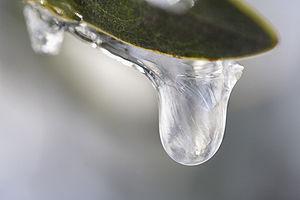
Une goute d'eau gelée.
Une stalactite de glace, appelée parfois stalactite glacée ou, en Suisse et au Québec, glaçon, est un pic de glace en forme de cône qui se forme lorsque l'eau tombe goutte à goutte ou ruisselle et se congèle sous l'effet du froid.